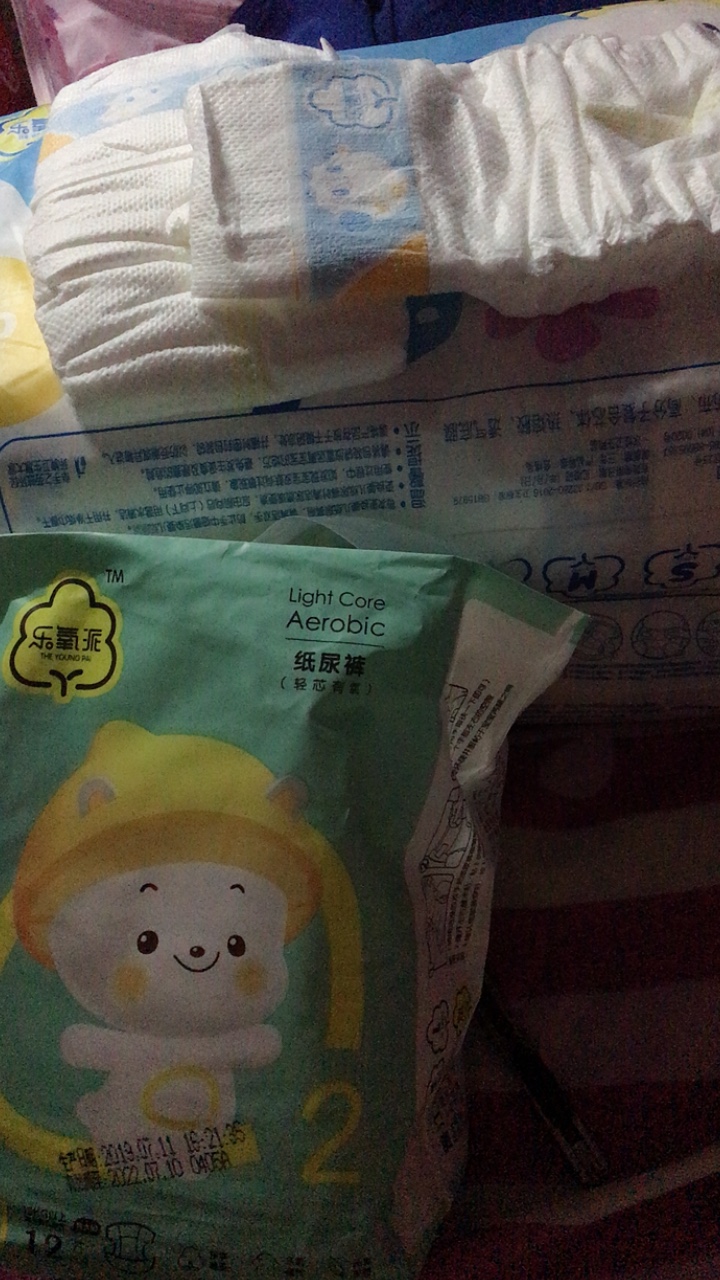
Label: trash